Toe

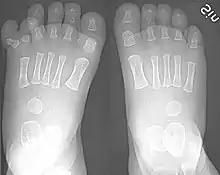
Right-sided duplication of the right little toe in an 8.5 months old male, with two toes (fifth and sixth) apparently forming joints with the fifth metatarsal bone, which is mildly broadened distally. The duplicated toes have almost normal growth. The fifth toe has mild varus angulation, and the sixth toe has substantial valgus angulation.

In polydactyly (which can also affect the fingers) one or more extra toes are present.